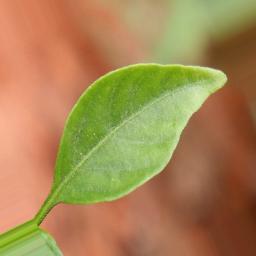
Label: healthy